Kutno

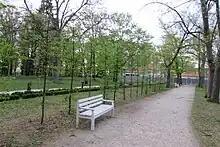
"Park Wiosny Ludów" (Spring of Nations Park)

In 2000, the Town Council created the Łódź Special Economic Zone in Kutno Agro-Industrial park. It was originally 23 hectares and had four zones: Odlewnicza St. (4.24ha), Sklęczkowska St. (6.48 ha), Stalowa I and II (7.87ha and 4.49ha). The Sub-zone has been broadened in the following years: 2002, 2005, twice in 2007 and in 2010.